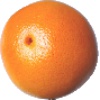
Label: Grapefruit Pink 1